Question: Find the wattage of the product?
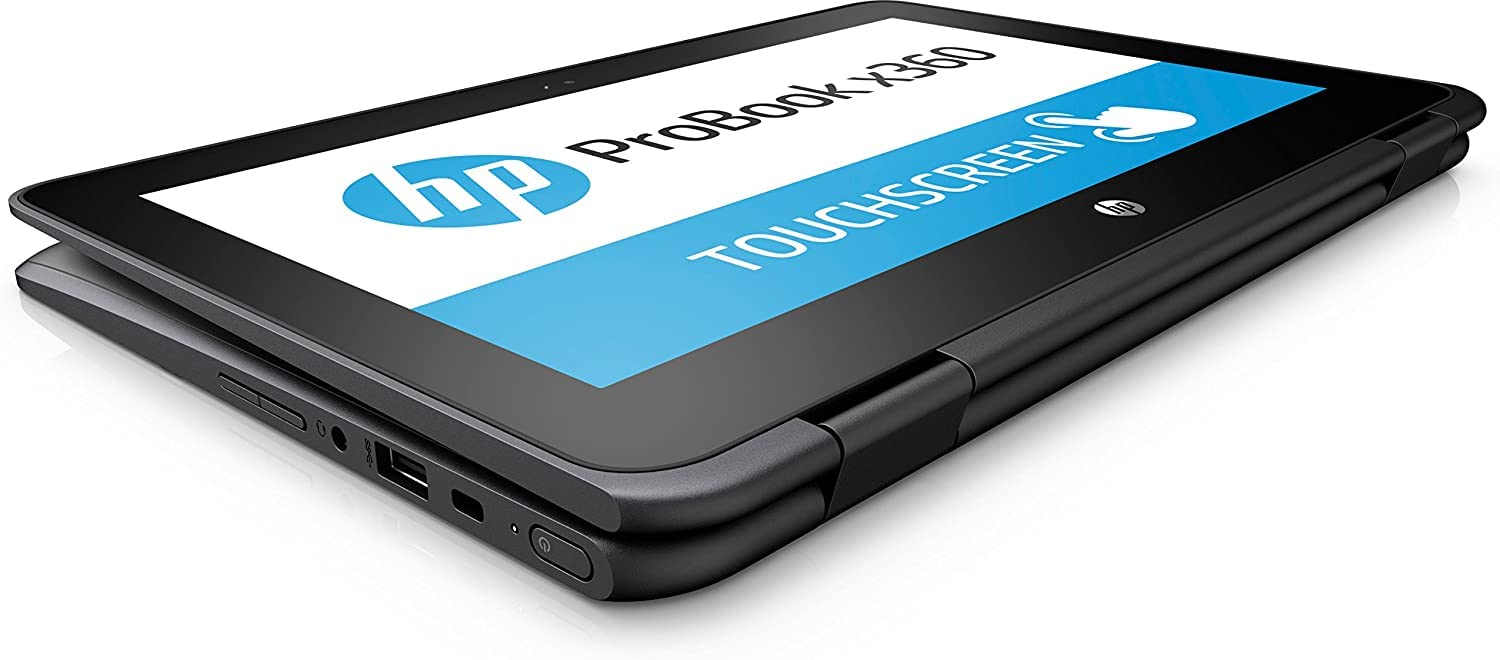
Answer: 360.0 horsepower